John Connor

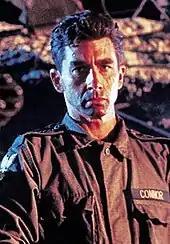
Michael Edwards as the adult John Connor in "Terminator 2: Judgment Day".

In the fictional universe's narrative, John Connor is a messianic figure (born on February 28, 1985) who will lead the Resistance to defeat an empire of robotic Terminators amassed by the rogue military AI Skynet following a cybernetic revolt doomsday event known as Judgment Day. When his mother, Sarah Connor, is the target of a time traveling Terminator unit (Model 101) in the first film, John sends resistance fighter Kyle Reese (depicted in certain continuities as his adoptive son) to protect Sarah, knowing Kyle and Sarah would later conceive him. With foreknowledge from his parents, John fends off Terminator assassination attempts in the second and third films before Judgment Day. In the fourth film, John fights with the Resistance in a postapocalyptic setting after Skynet has taken over.